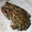
Label: frog